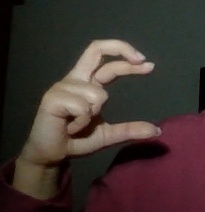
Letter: thal